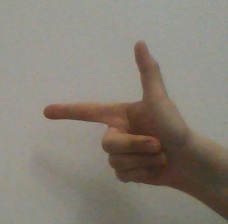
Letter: yaa